Ousegate

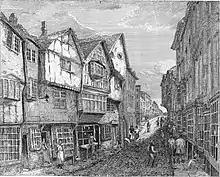
The view up Ousegate in 1813

Low Ousegate runs north-east from Ouse Bridge, to its junction with Spurriergate and Nessgate. The snickelway Church Lane leads off its north-west side, while steps down to King's Staith lead off the south-east side. All the buildings from 4 to 14 Low Ousegate date from the rebuilding in the 1810s, and their design may have been loosely based on drawings by Peter Atkinson. These are followed by St Michael's Church. On the south-east side, numbers 1 to 7 were also rebuilt in the 1810s, although number 7 retains some 17th-century material, including panelling. Number 11 has 17th-century origins, while 13 was built in the early 18th-century.